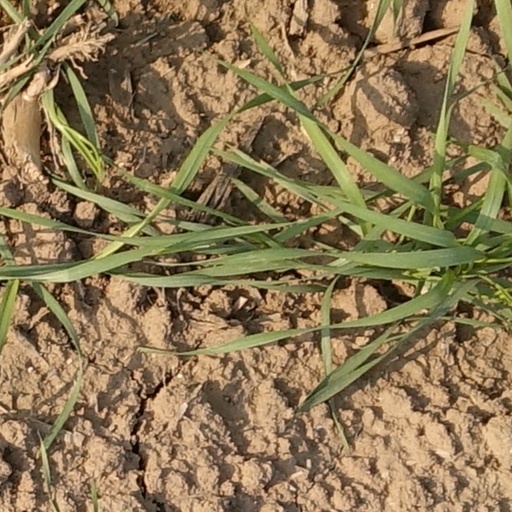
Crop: wheat